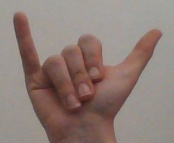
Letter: ya